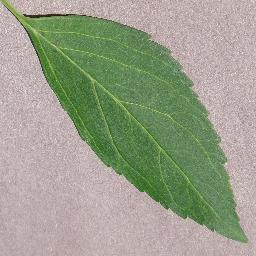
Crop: cherry
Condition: (including_sour)_healthy